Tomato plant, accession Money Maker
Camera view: horizontal (90 deg, fisheye); turntable rotation: 90 degrees
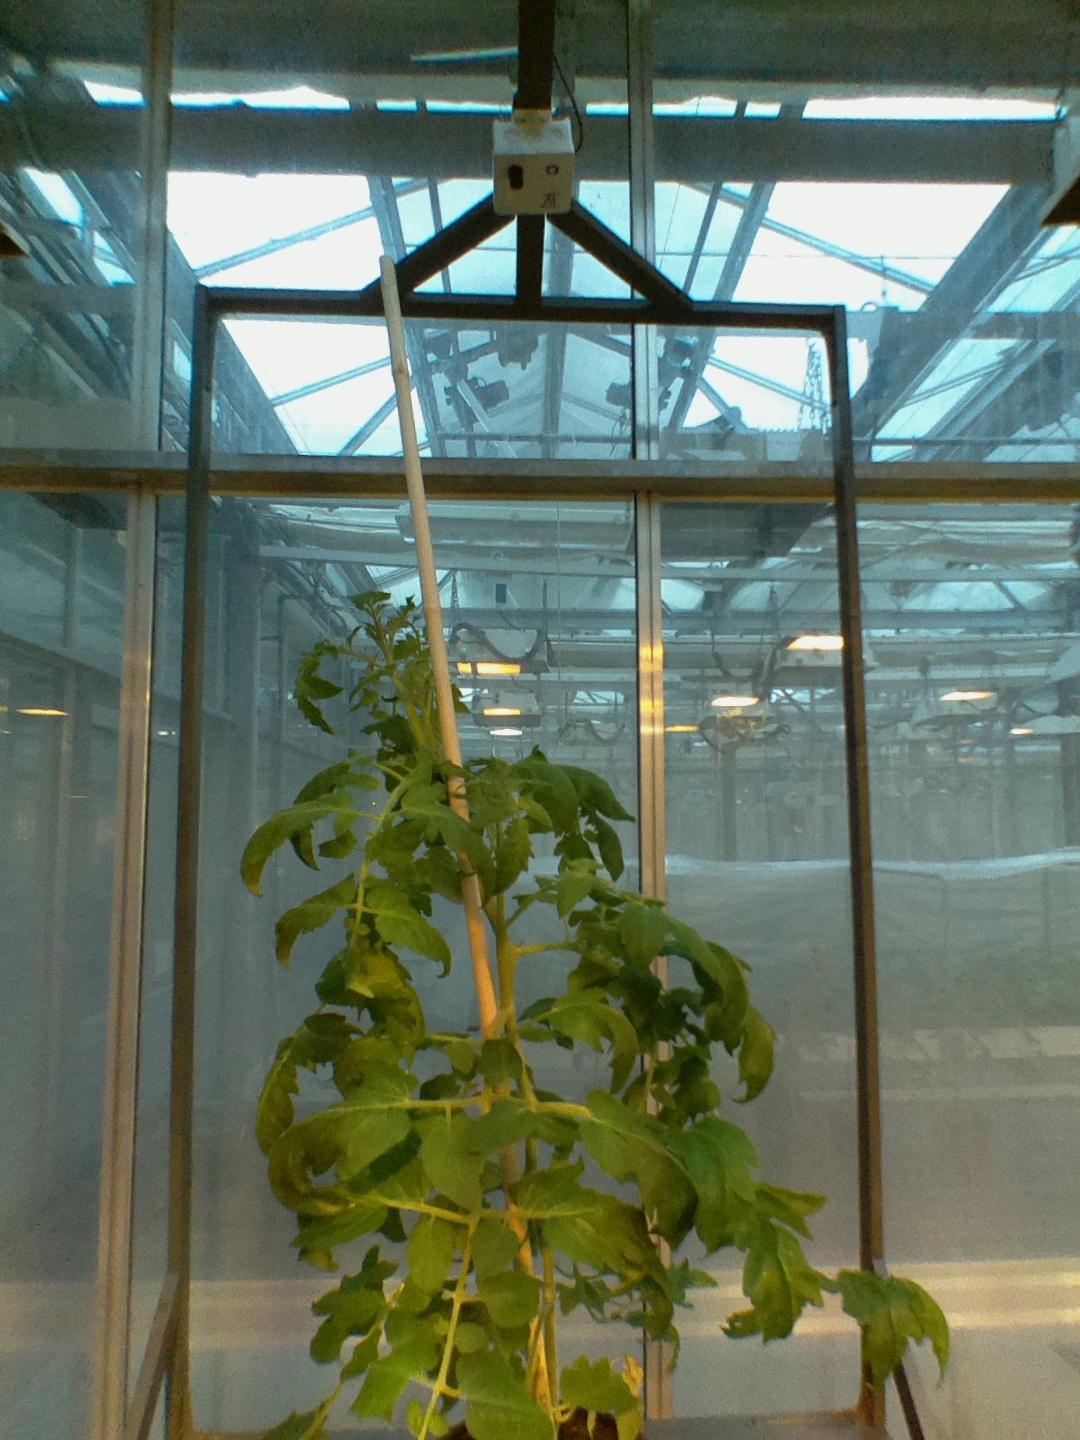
BBCH growth stage 65: Full flowering, 50%-60% of flowers open, first petals falling